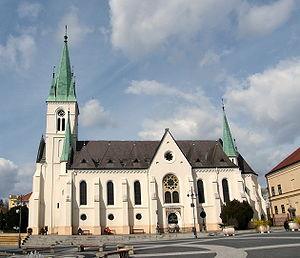
Le diocèse de Kaposvár est situé au sud-ouest de la Hongrie autour de la ville de Kaposvár.
L'Église catholique en Hongrie, parfois nommée improprement Église catholique hongroise, est la première confession en Hongrie, avec 54,5 % de la population selon le recensement de 2001, dont 2,6 % catholiques de rite byzantin. L'Église catholique est une union d'églises locales, ou diocèses, en étroite communion avec le pape. Le catholicisme en Hongrie n'est donc pas organisé comme une église nationale soumise à une juridiction nationale, mais un groupe de diocèses au sein de l'« Église universelle ». Il existe une instance de concertation entre les évêques des différents diocèses hongrois : la conférence des évêques catholiques de Hongrie présidée par Péter Erdő.
La Cathédrale Notre-Dame-de-l'Assomption de Kaposvár, parfois surnommée la Grande église est l'église cathédrale catholique romaine située à Kaposvár. Elle est le siège du diocèse de Kaposvár dans le sud de la Hongrie.